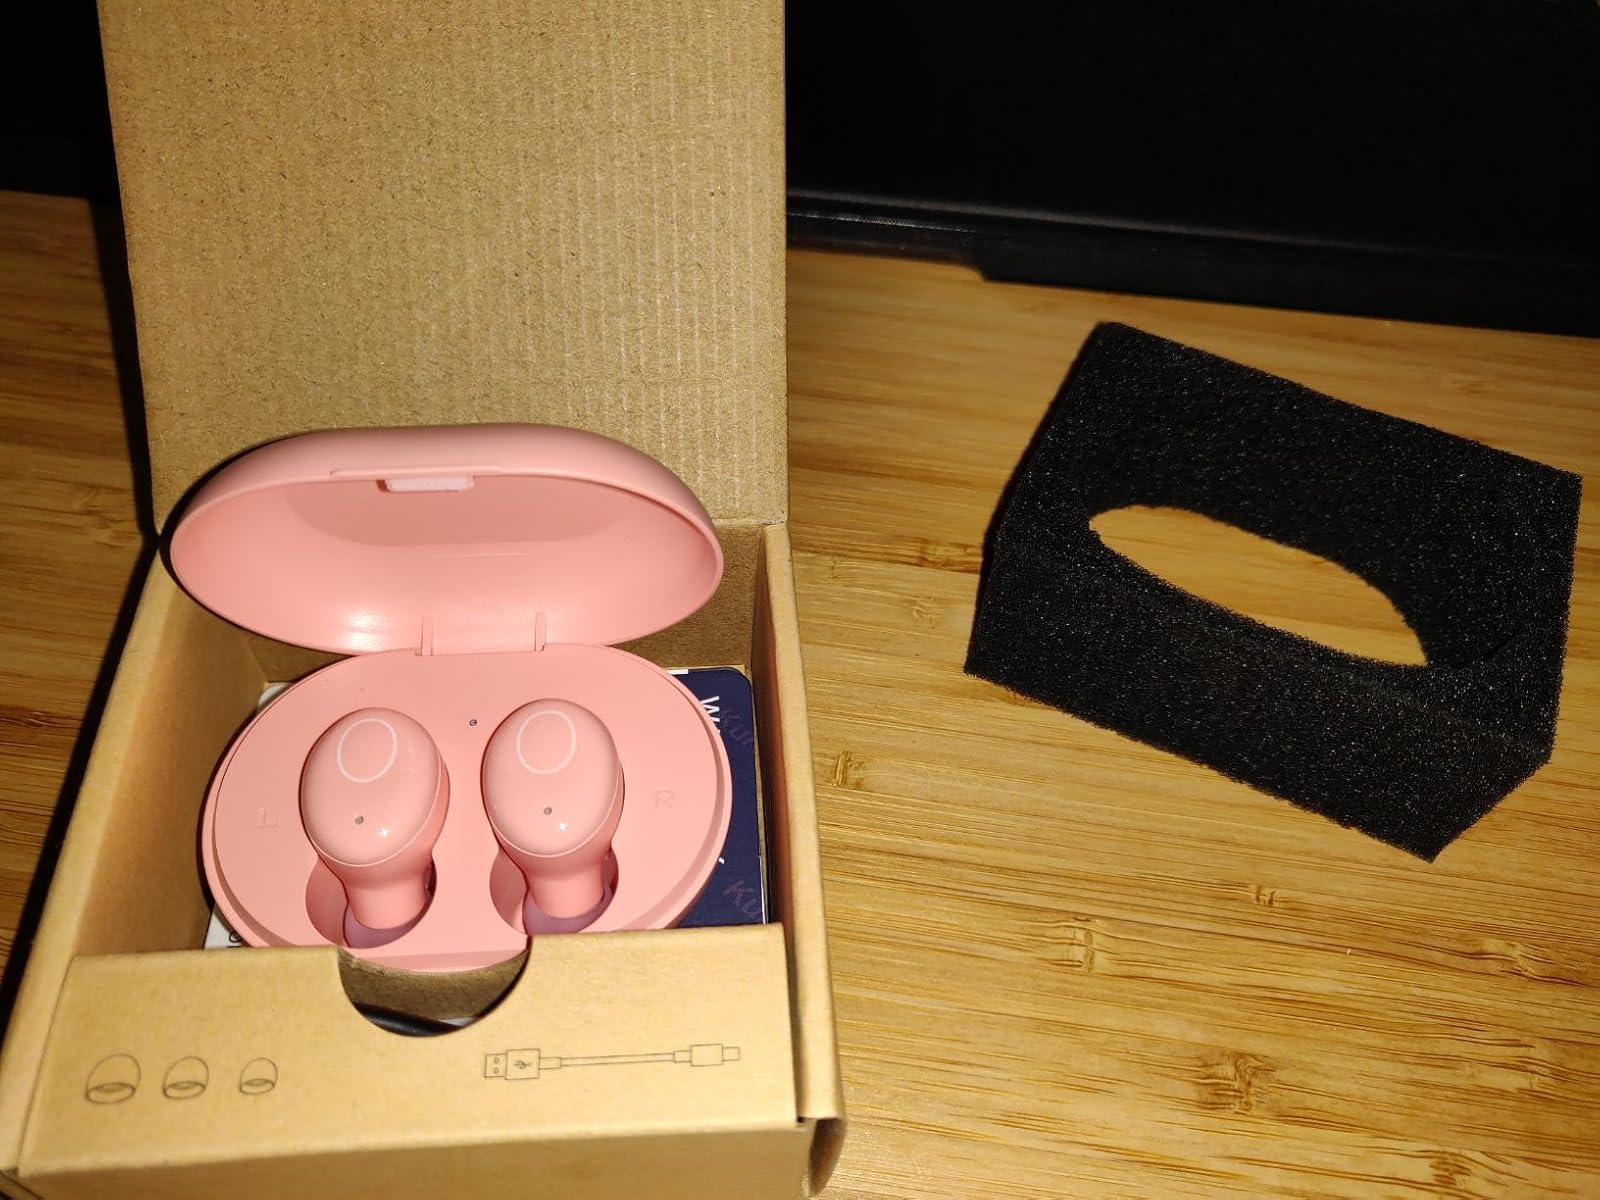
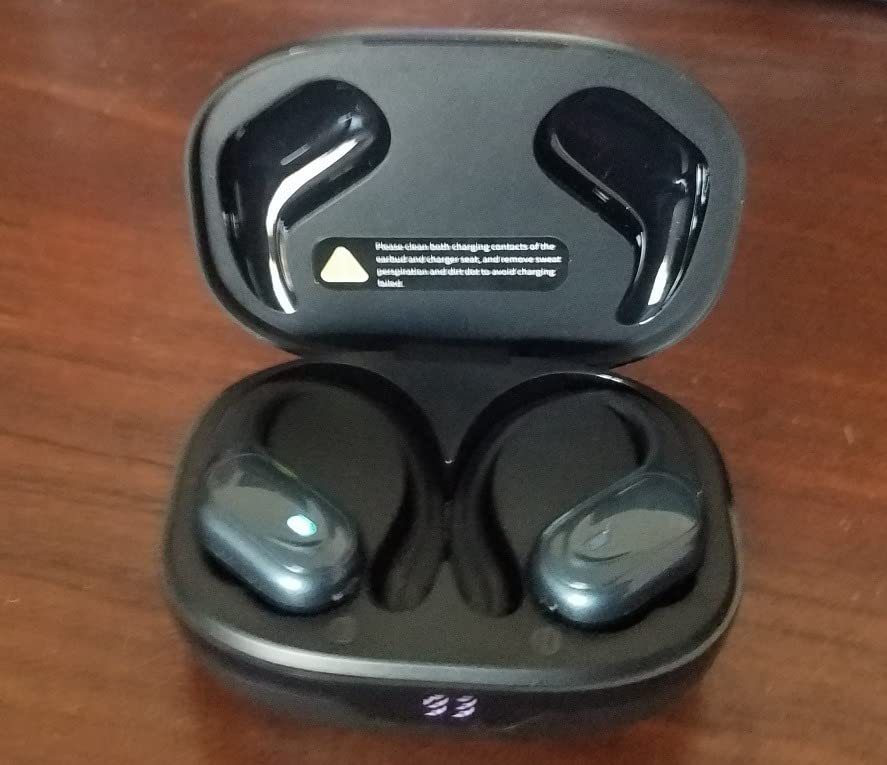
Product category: earbuds
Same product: no